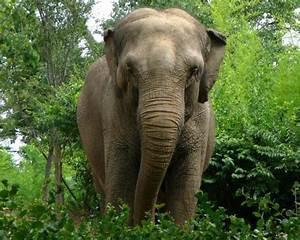
elephant